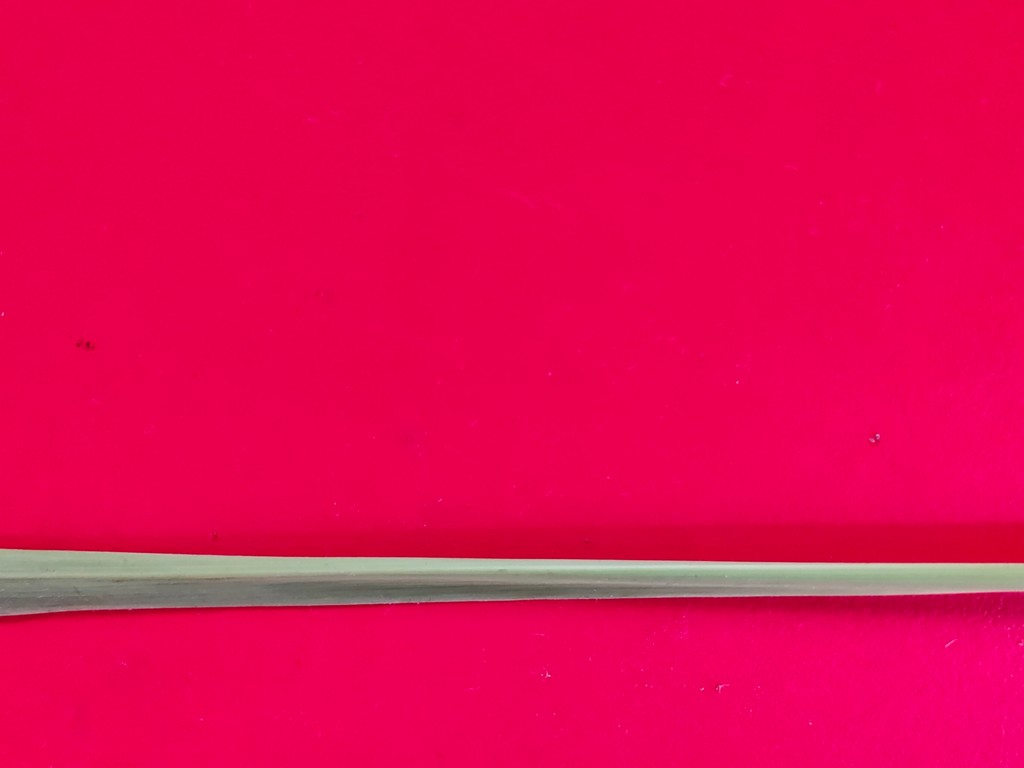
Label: Healthy